Quraish Shihab

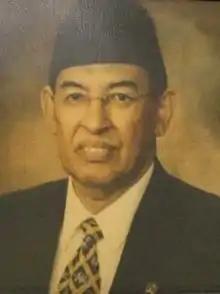
Portrait of Muhammad Quraish Shihab as Minister of Religious Affairs of the Republic of Indonesia

Muhammad Quraish Shihab (""; born 16 February 1944) is an Indonesian Muslim scholar in the sciences of the Qur'an, an author, an Academic Scholar, and former Minister of Religious Affairs in the Seventh Development Cabinet (1998). He is the older brother of the former Coordinating Minister for People's Welfare, Alwi Shihab.